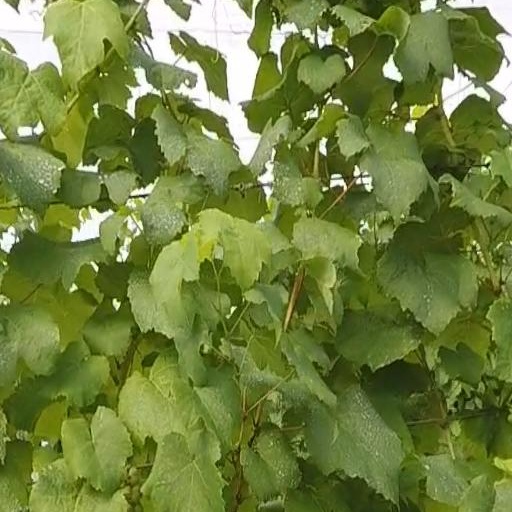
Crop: grape